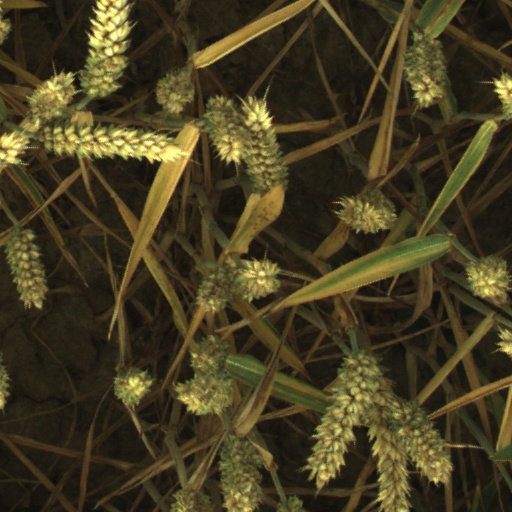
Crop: wheat